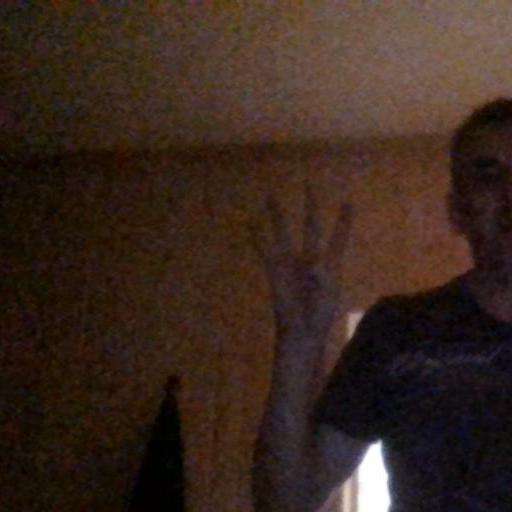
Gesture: four